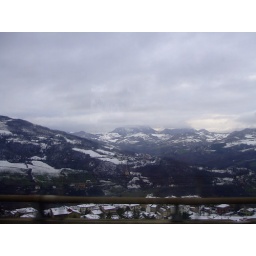
snow! in the hills about 30 minutes outside florence, taken from the bus window on the way home.